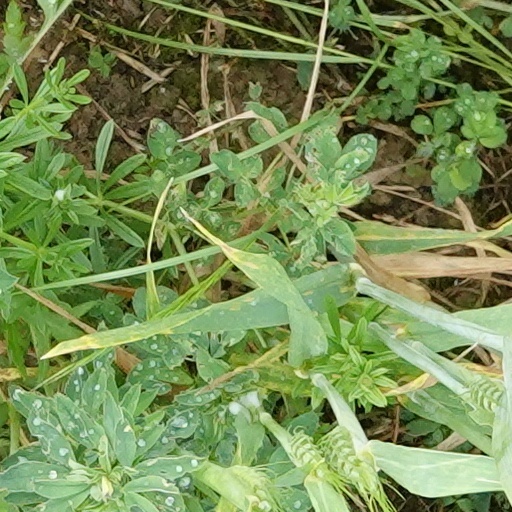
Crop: wheat